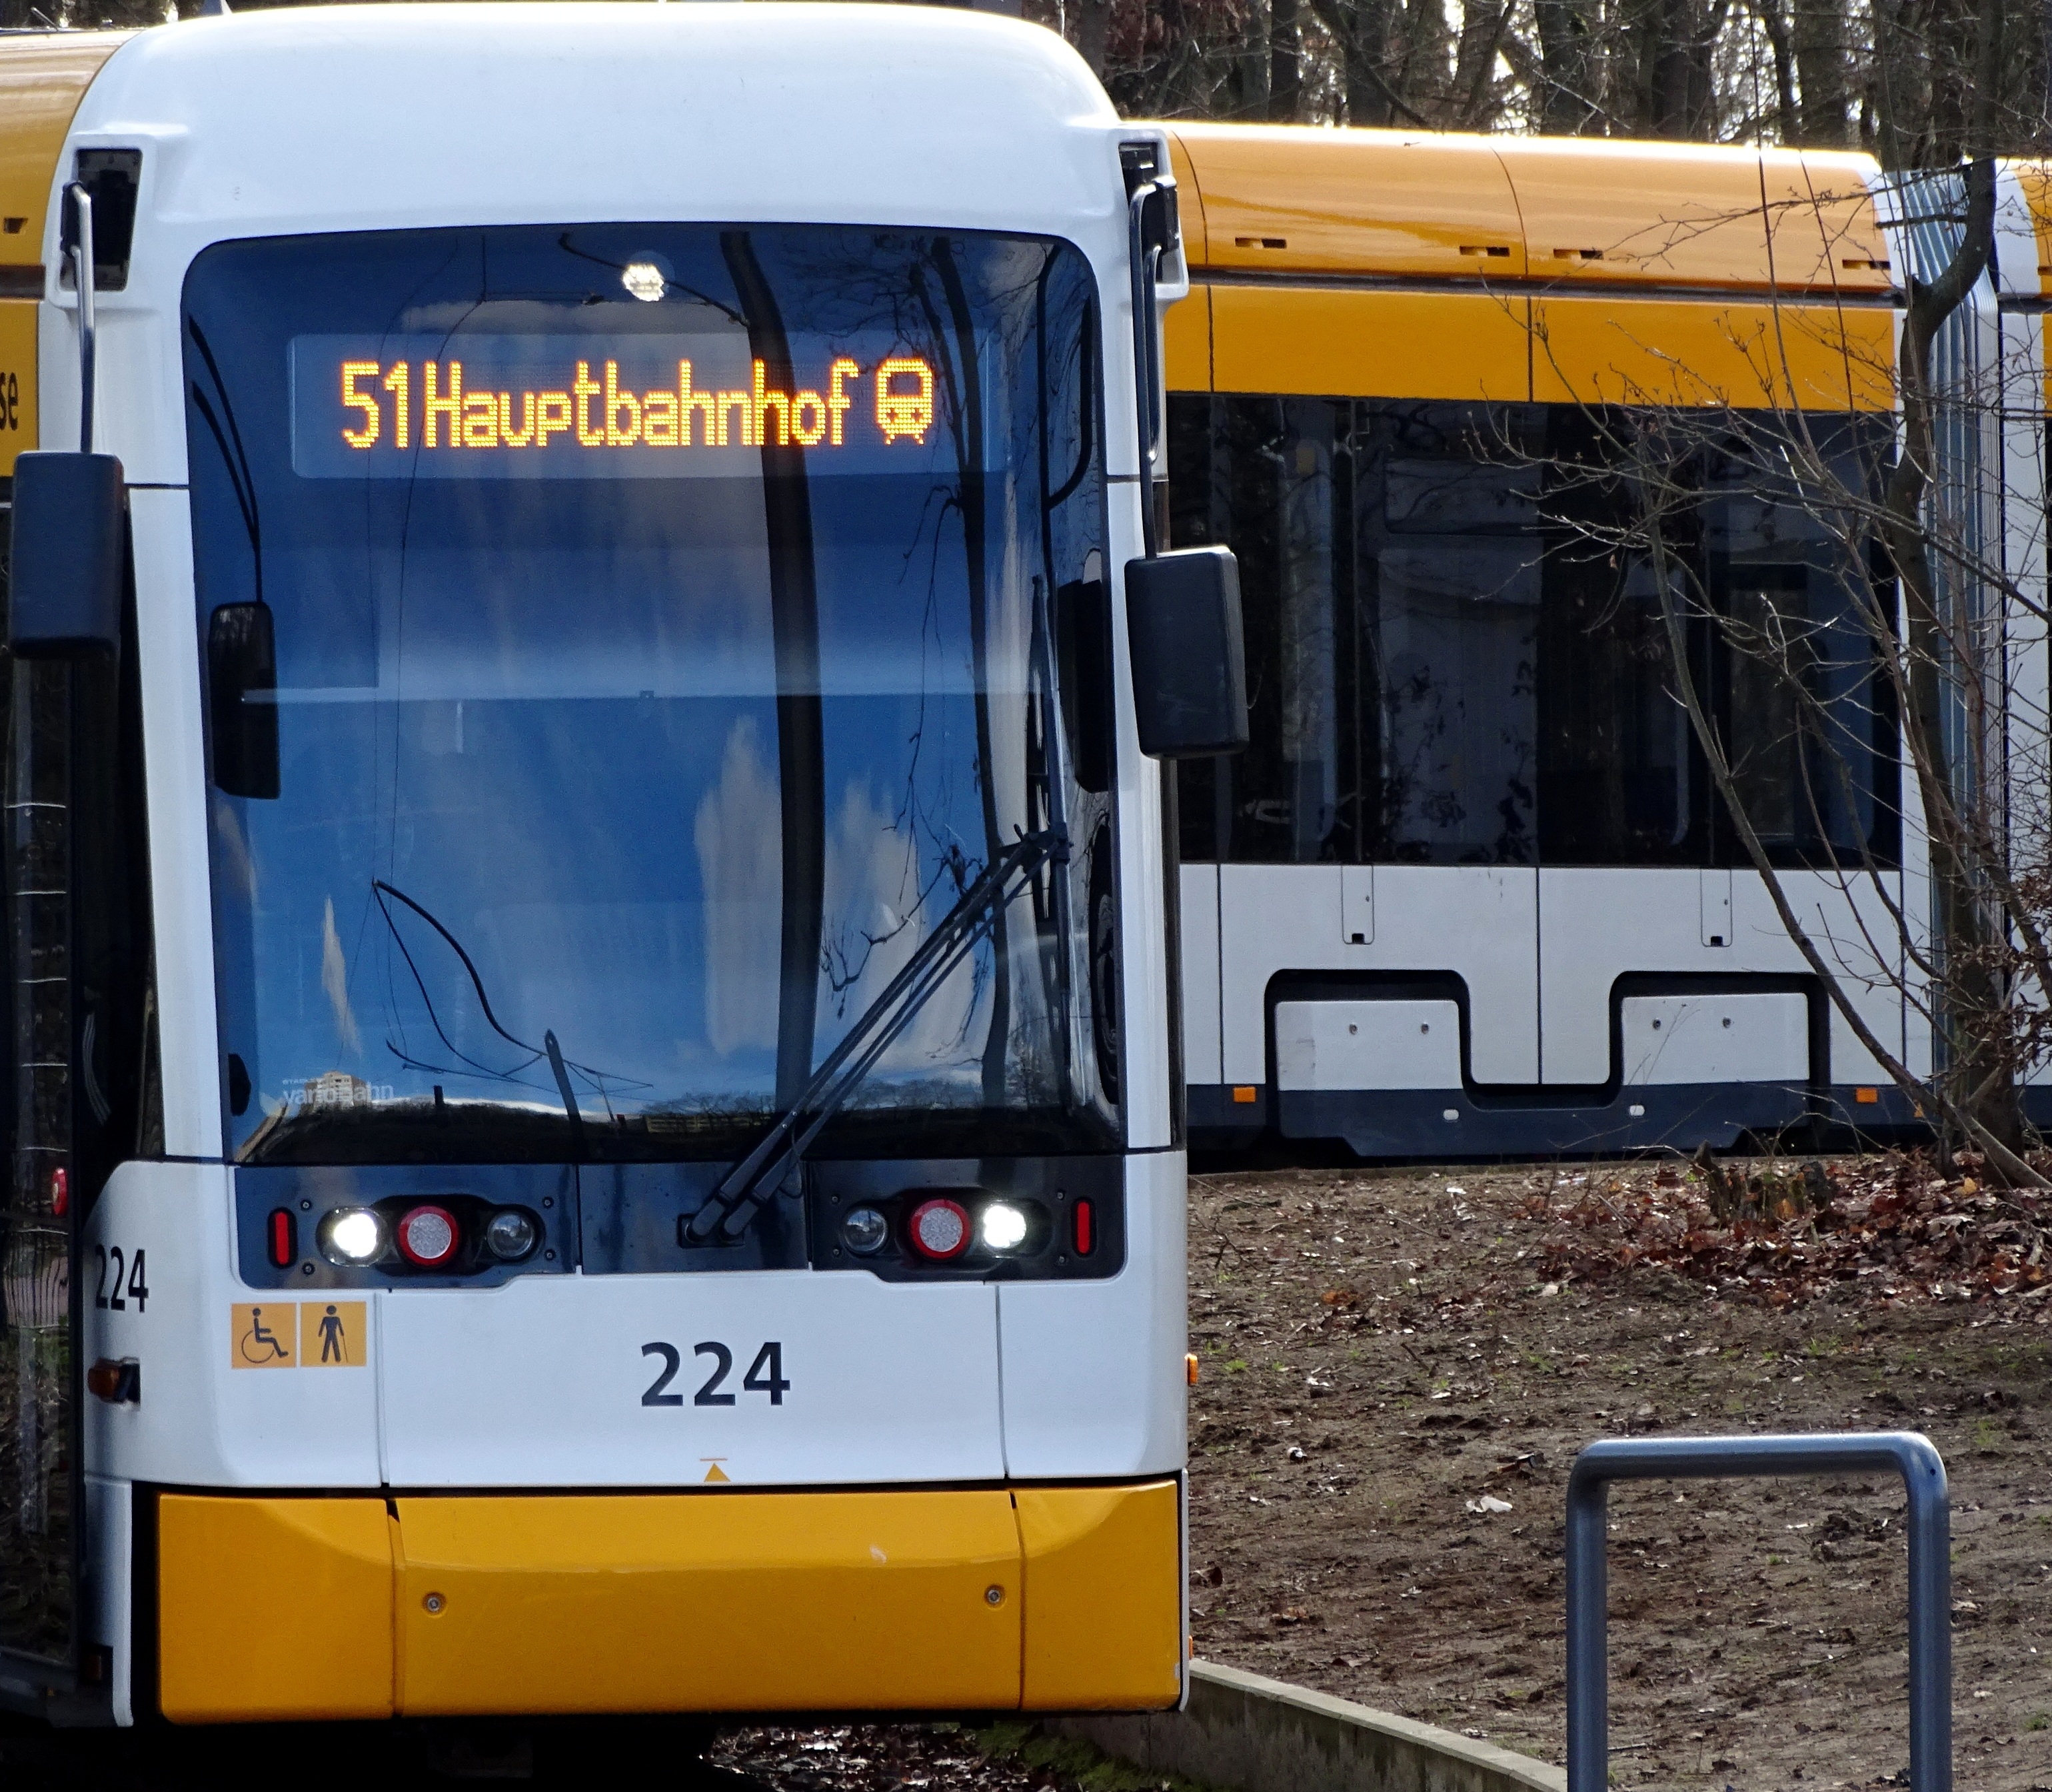
technology, train, tram, transport, line, vehicle, station, public transport, bus, stop, central station, target, gleise, public means of transport, rail traffic, commercial vehicle, passenger transport, land vehicle